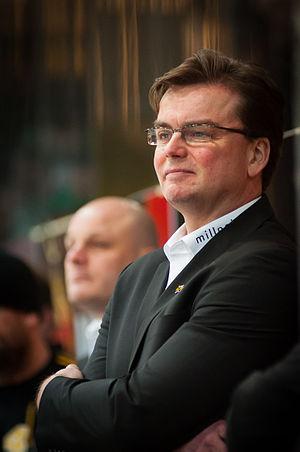
Pekka Tirkkonen est un joueur professionnel finlandais de hockey sur glace devenu entraîneur. Il évolue au poste d'attaquant. Il est le fils du joueur Paavo Tirkkonen.